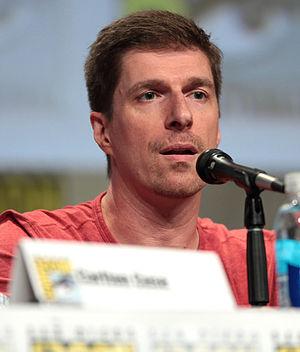
Chuck Hogan, né le 4 août 1967 à Canton, dans le Massachusetts, est un écrivain et scénariste américain, spécialisé dans le roman policier, la science-fiction et la littérature d'horreur.